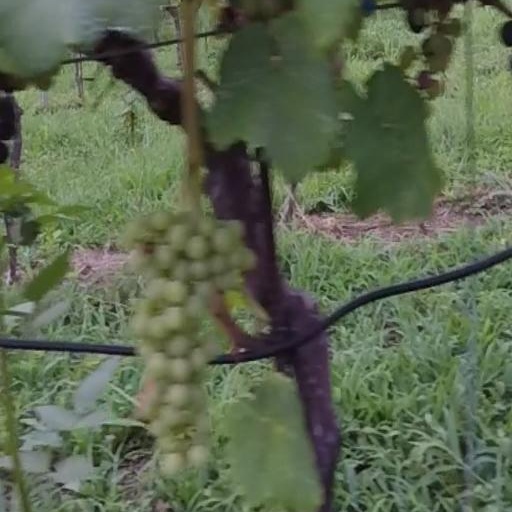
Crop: grape